Wolayita Zone

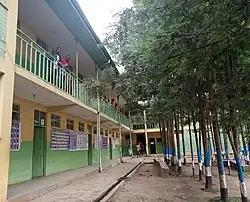
Wolaita Liqa School

There are different clubs in Wolaita that compete in various sporting activities at a national and continental level.